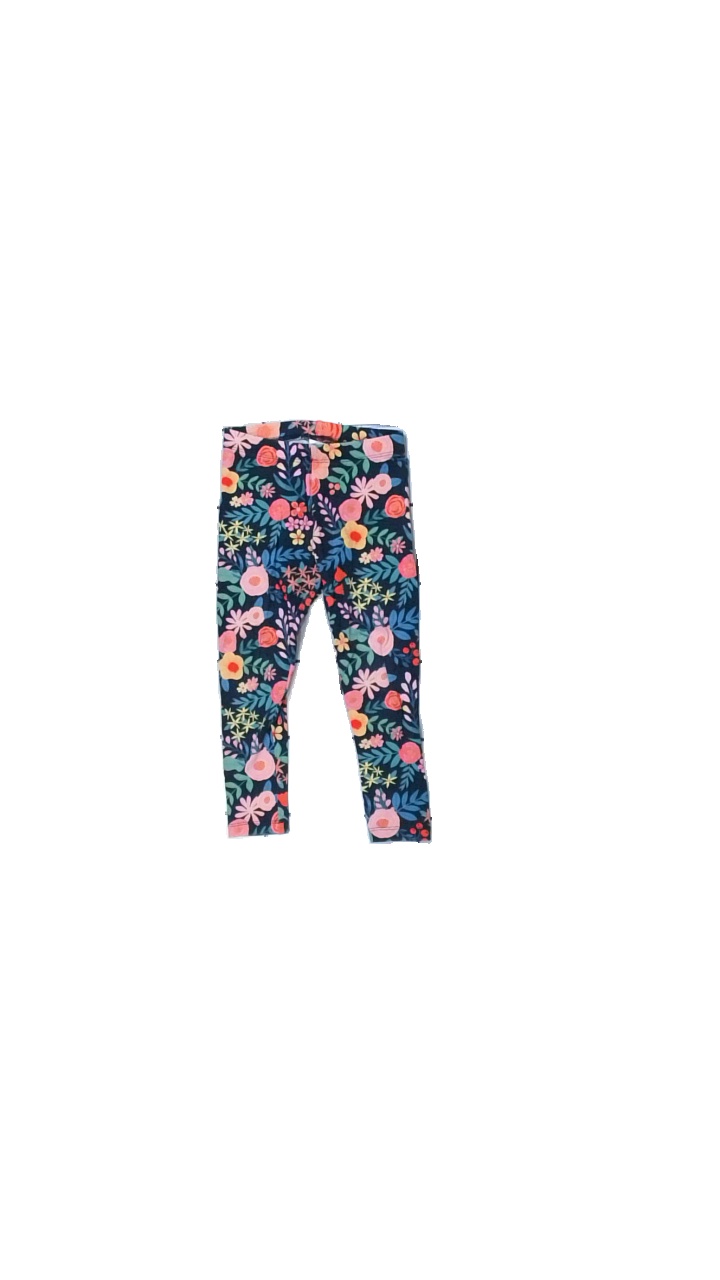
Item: Tights (Children)
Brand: Lindex
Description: blå tights med blommor på, urtvättade
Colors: Blue, Pink, Red, Multicolor
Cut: Regular
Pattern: Floral print
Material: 100% cotton
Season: All
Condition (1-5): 2
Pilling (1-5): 2
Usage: Export
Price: <50